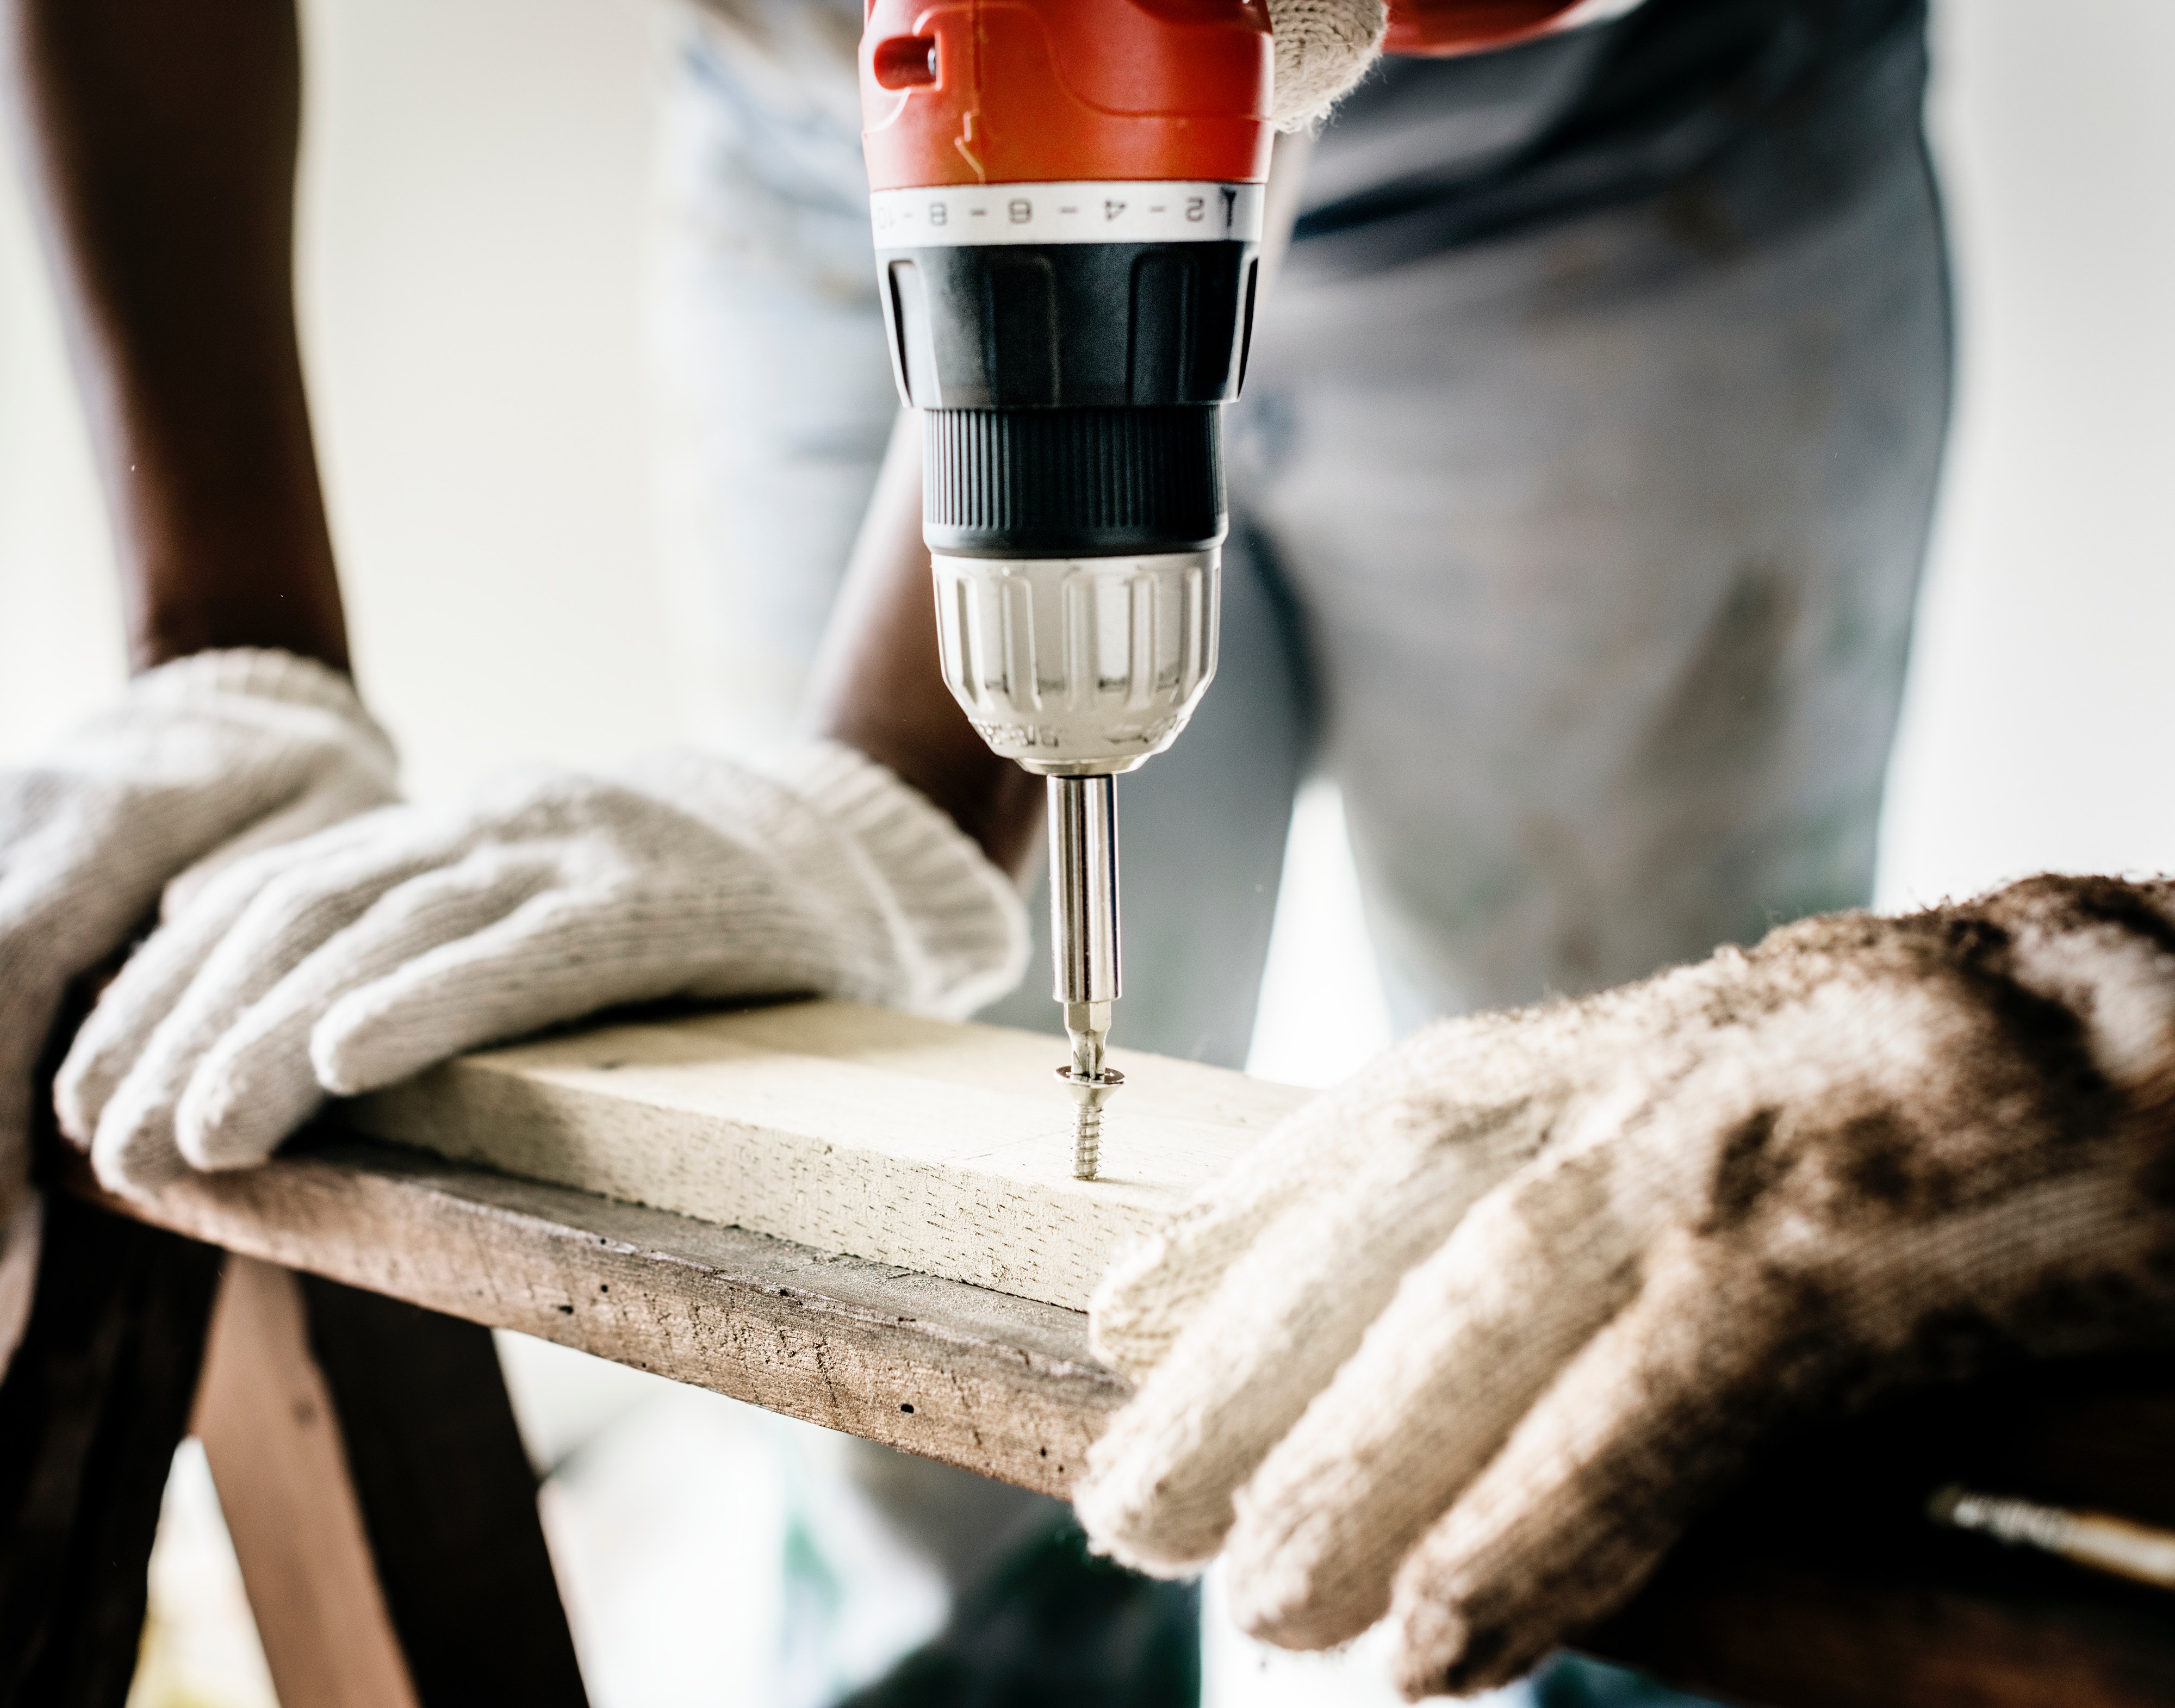
hand, drilling, drill, tool